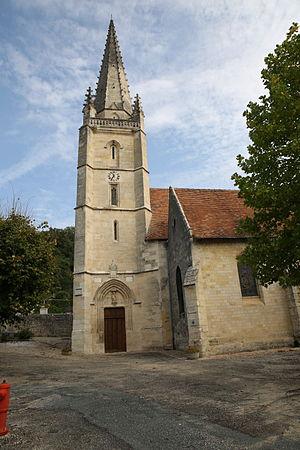
Église Saint-Saturnin de Baurech This building is indexed in the Base Mérimée, a database of architectural heritage maintained by the French Ministry of Culture,
Cet article recense les monuments historiques de l'arrondissement de Bordeaux, dans le département de la Gironde, en France.